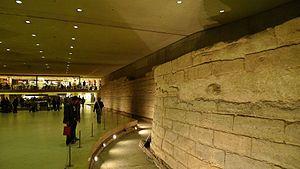
Françoise Abraham est une danseuse, sculptrice et artiste peintre française née le 3 janvier 1962 à Châtenay-Malabry.